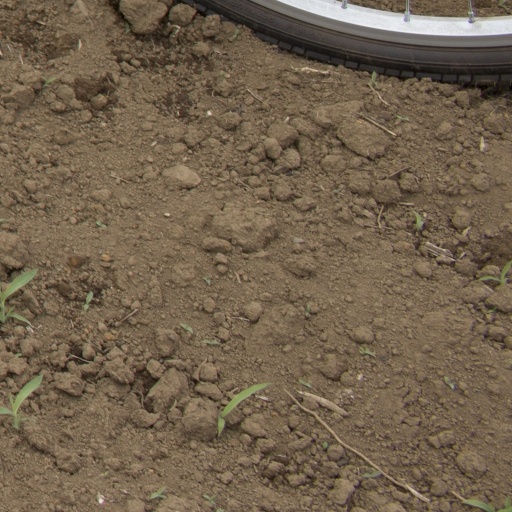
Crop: Jerusalem artichoke